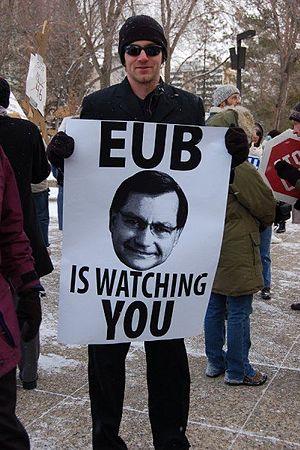
Edward Michael "Ed" Stelmach est Premier ministre de l'Alberta de 2006 à 2011. Il fut élu chef de l'Association progressiste-conservateur de l'Alberta le 3 décembre 2006. Il a été un député à l'Assemblée législative de l'Alberta, représentant la circonscription de Fort Saskatchewan-Vegreville.